Levy Mwanawasa

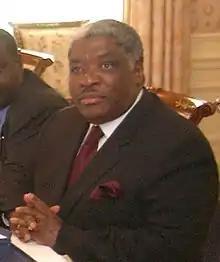
Levy Patrick Mwanawasa

In 1989, he led the legal defence team for Lt. Gen Christon Tembo, who was accused by the Kenneth Kaunda government of conspiracy to overthrow the government, which was judged as an act of treason worthy of the death penalty; Tembo won the case against the state, and Mwanawasa's fame among the anti-Kaunda opposition grew. After Frederick Chiluba was elected as president, he appointed Mwanawasa as vice-president in November 1991. Mwanawasa left his firm in March 1992.